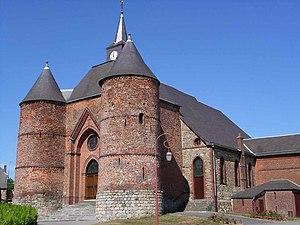
Wimy est une commune française située dans le département de l'Aisne, en région Hauts-de-France.
L'église Saint-Martin est une église située à Wimy, en France.